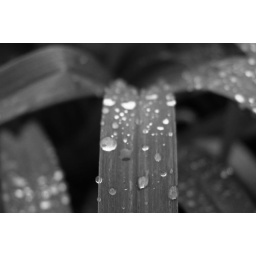
Here is another plant with water on it except it is in black and white